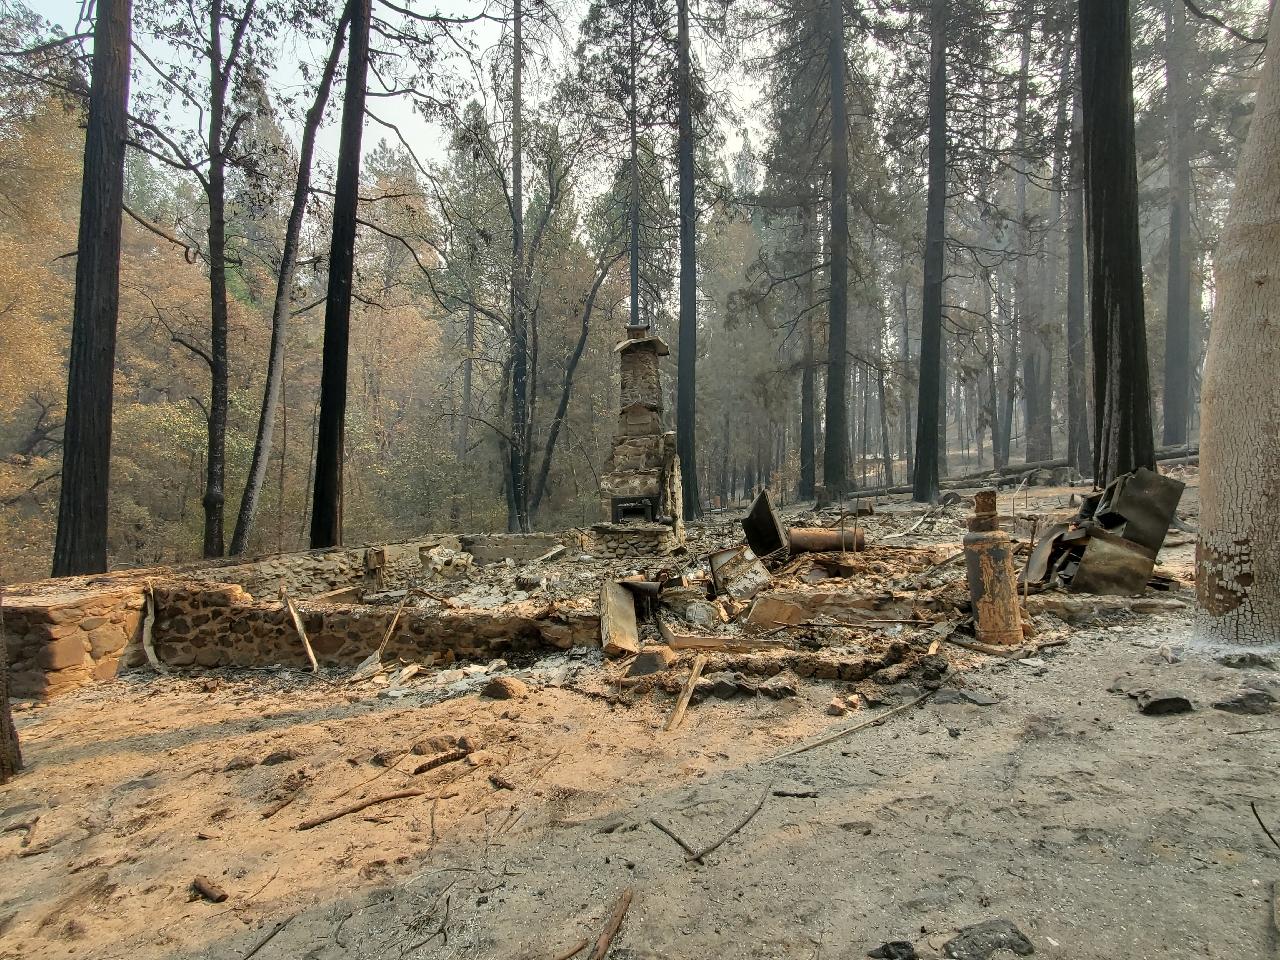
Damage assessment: destroyed